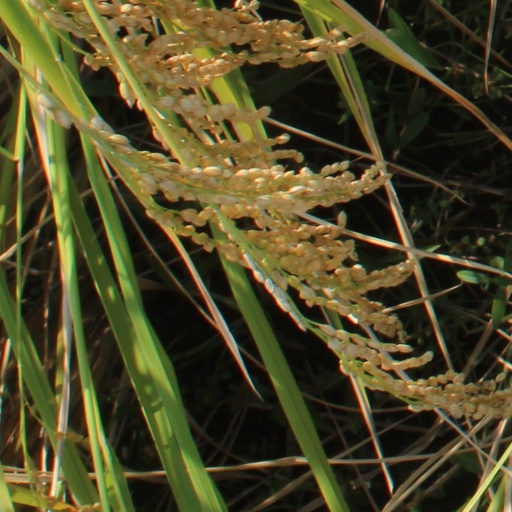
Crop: rice